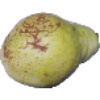
Label: pear_williams